ICIUM

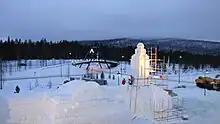
Helsinki Central Railway station under construction in December 2010

ICIUM was built by Chinese ice sculptors from Harbin city, where the annual Harbin International Ice and Snow Sculpture Festival has been held since 1963.